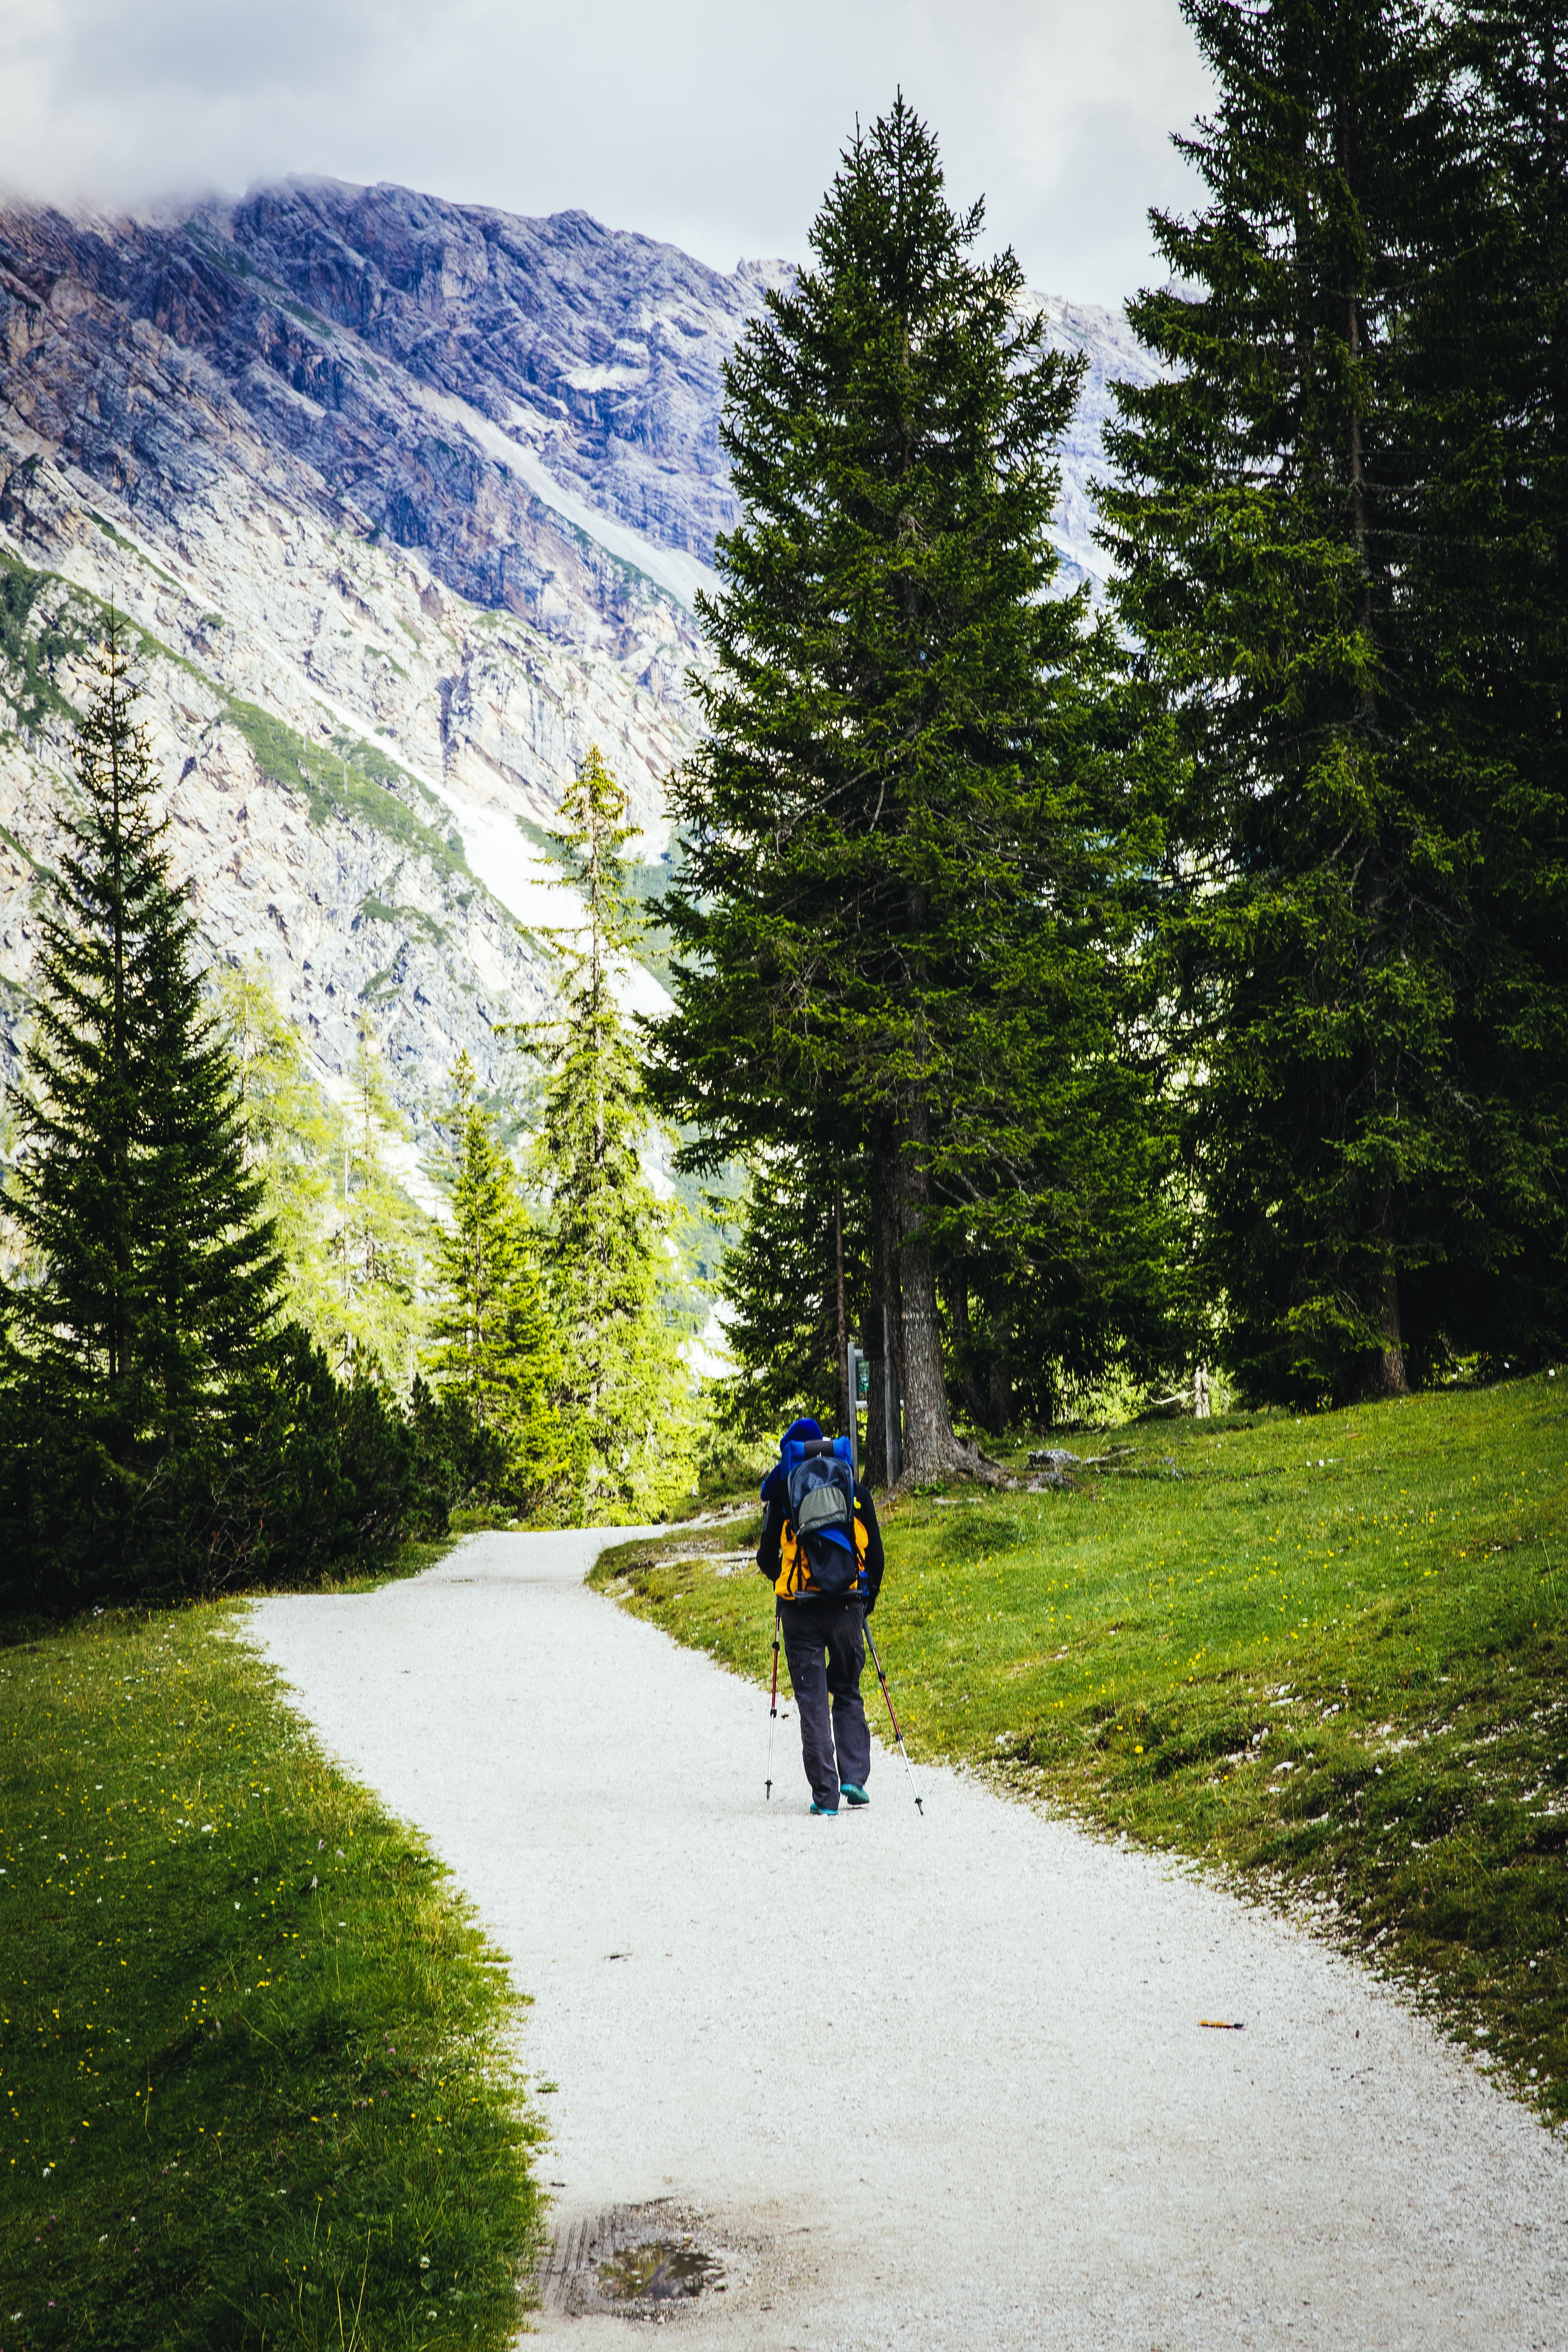
landscape, tree, nature, forest, grass, rock, wilderness, walking, mountain, hiking, trail, meadow, leaf, adventure, view, mountain range, recreation, autumn, park, holiday, italy, alpine, tourism, leisure, season, ridge, mountaineering, trees, places of interest, fields, sports, mountains, mountain lake, plateau, viewpoint, destination, more, dolomites, distant view, foresight, south tyrol, north italy, nature park, glacial lake, pragser wildsee, woody plant, mountainous landforms